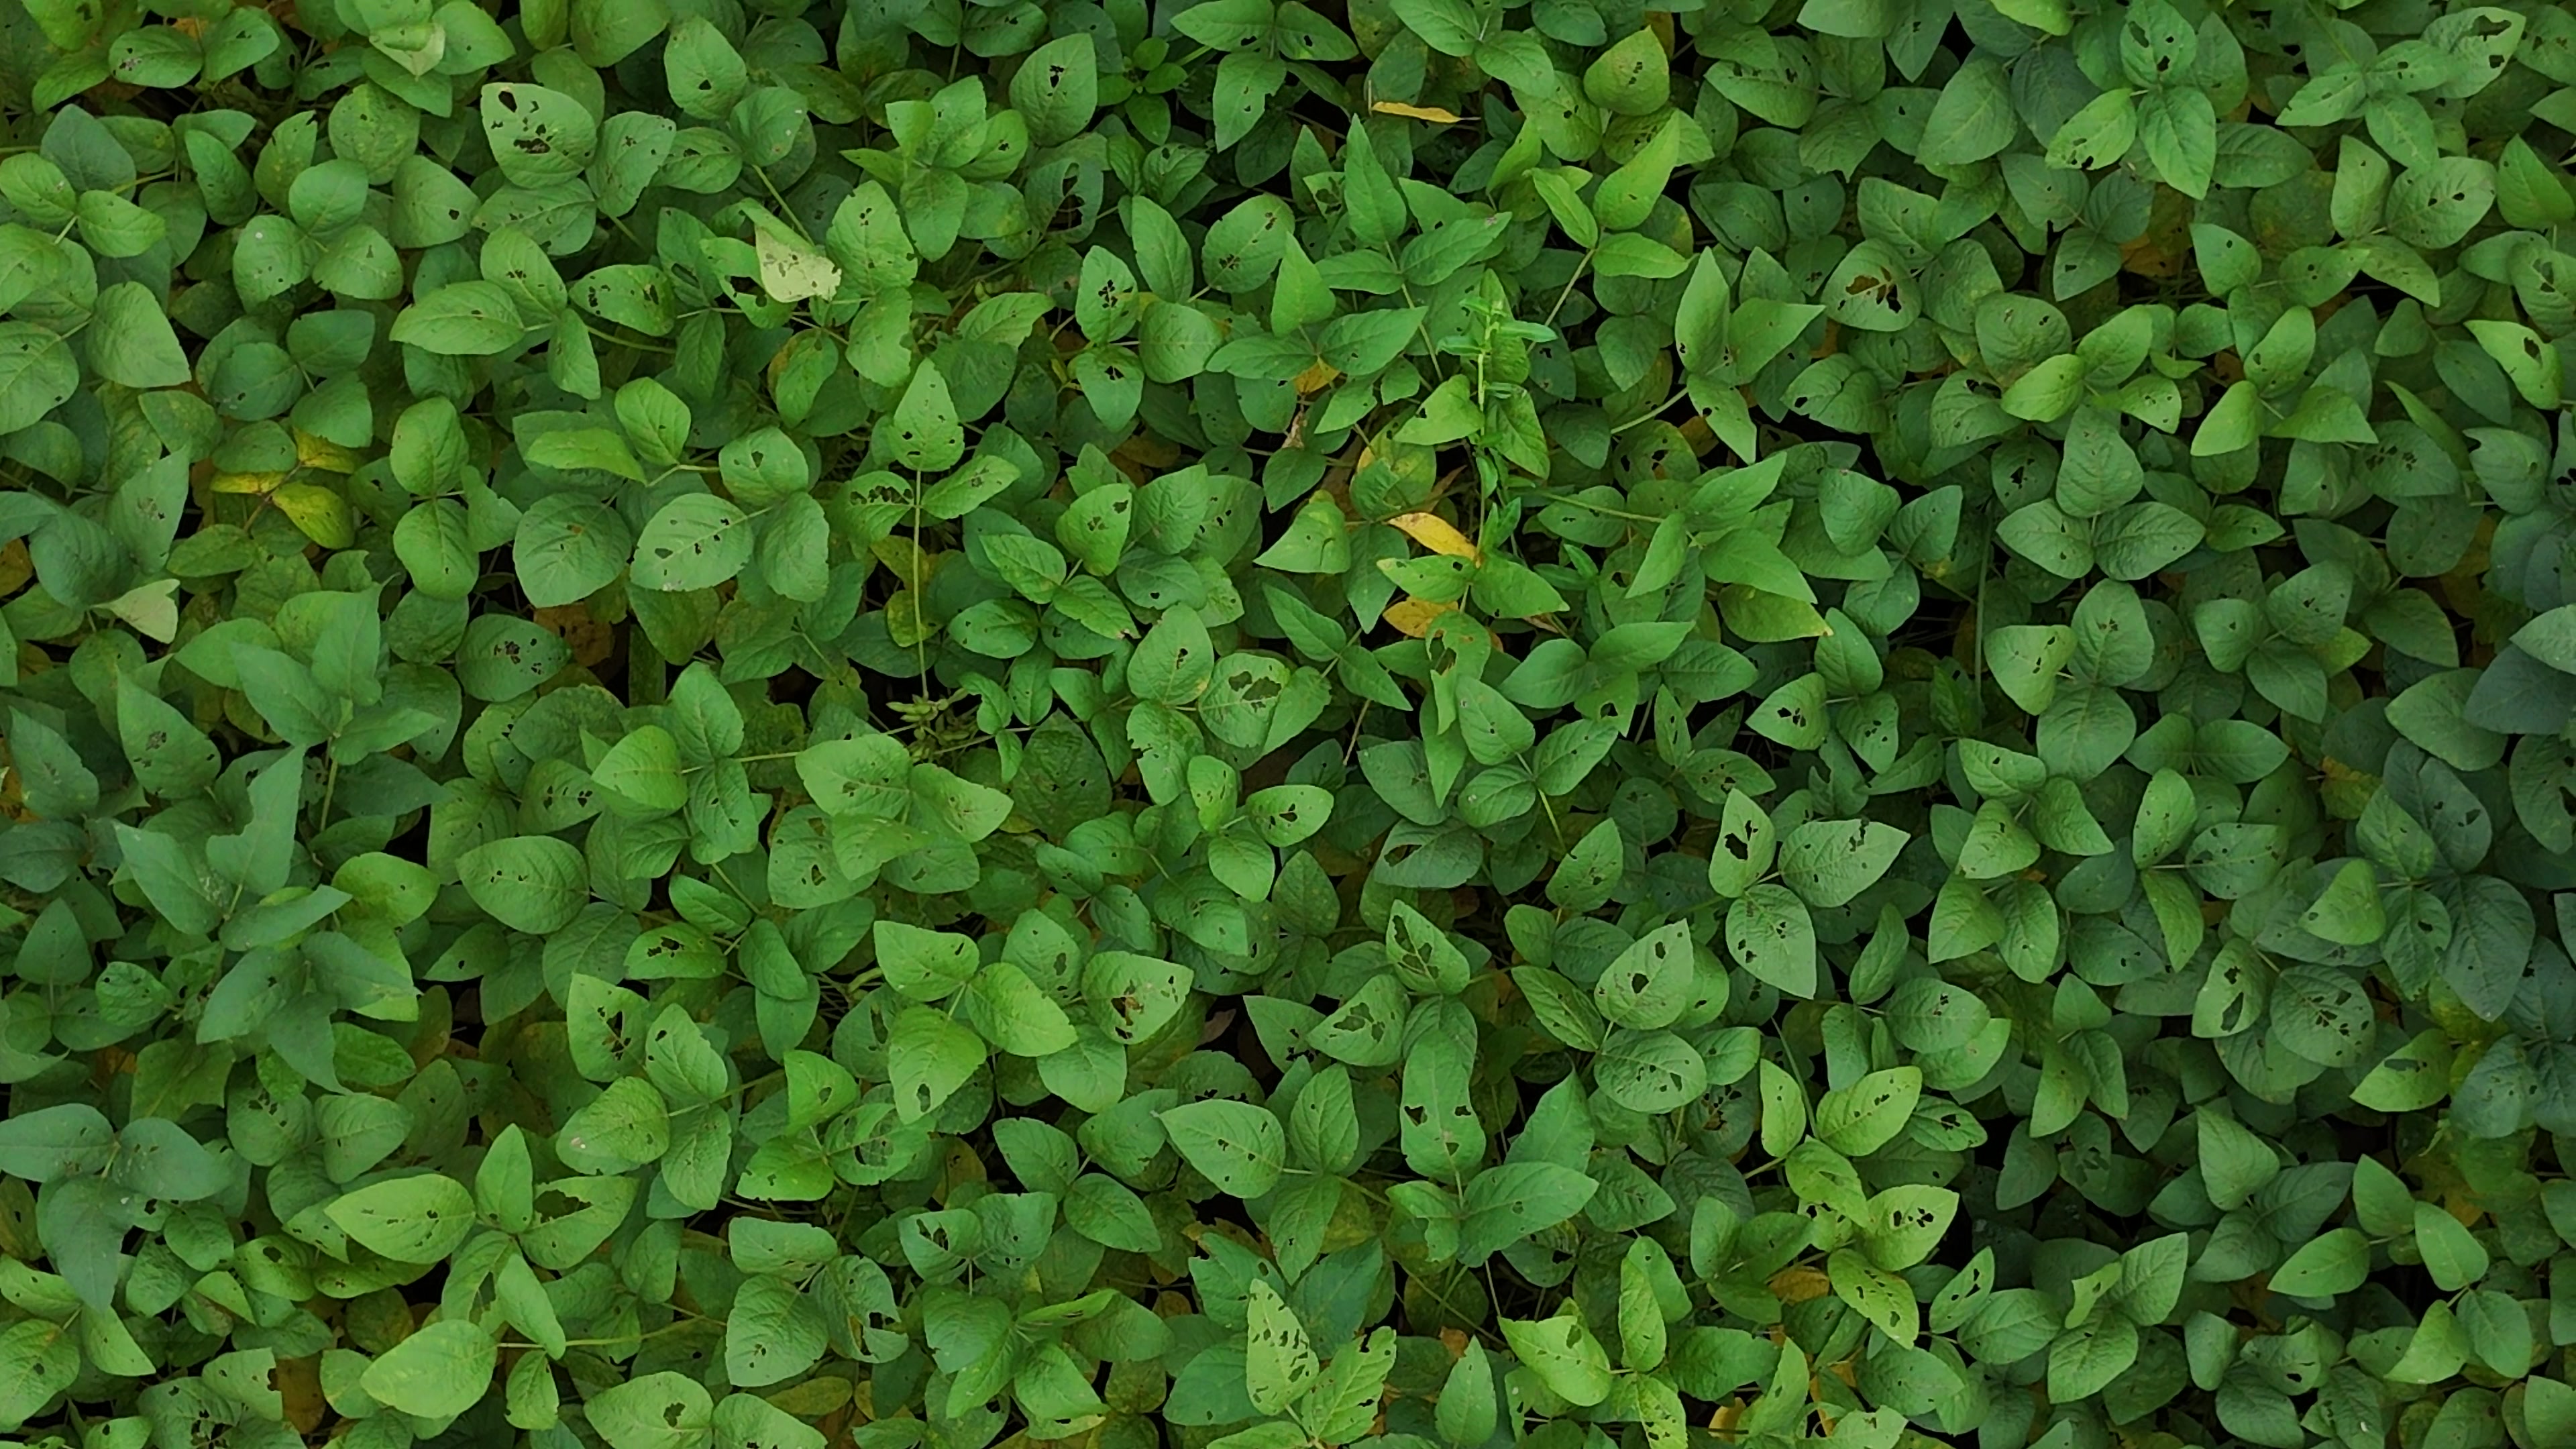
Label: Mosaic